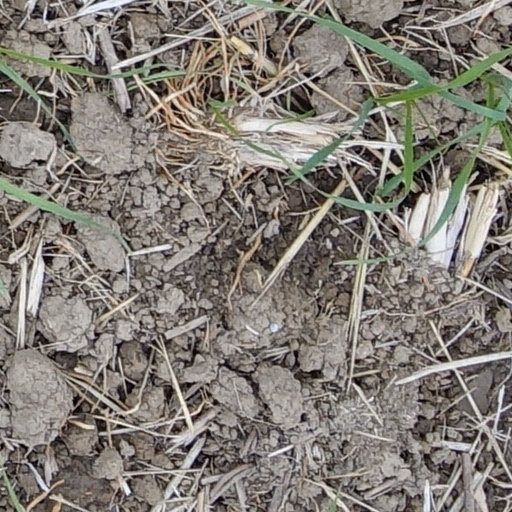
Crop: wheat